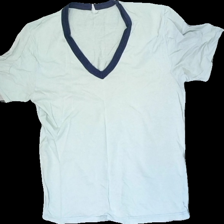
View: front
Type: T-shirt
Category: Ladies
Brand: Missing
Colors: Blue, Green
Material: 100% cotton
Cut: Regular
Season: All
Stains: Major
Price range: <50
Recommended usage: Export